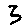
Label: 3